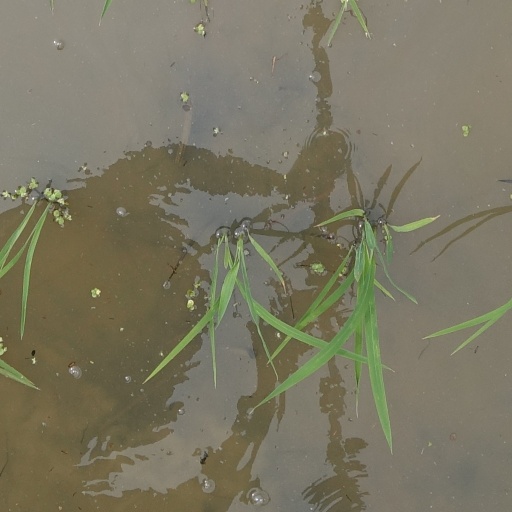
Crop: rice